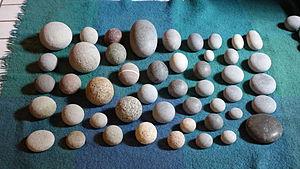
Collection de galets provenant de marmites très productrices de galets. Presque tous possèdent une section circulaire, quelques uns seulement en possèdent trois. La majorité sont des galets calcaires provenant de deux marmites des alpes du sud, France (sur la droite). Sur la gauche se trouvent quelques galets en grès d'Annot, plus gros et proches d'une forme sphérique. Il y a peu de galets granitiques mais ceux-ci sont très proches de la forme sphérique, ils proviennent de Corse (France). À l'arrière plan, un galet en pélite rouge du dôme de Barrot a une forme assez irrégulière mais a été retenu pour la collection compte tenu de la rareté de ces galets là, la roche étant très friable et généralement à fort clivage.
Une marmite du diable ou marmite de géant est une cavité naturelle plus ou moins cylindrique percée dans la roche par d'anciens cours d'eau, généralement torrentueux, drainant des galets ou du gravier, ce qui favorise l'érosion tourbillonnaire. Le même phénomène au niveau des littoraux donne naissance à la marmite d'érosion, microforme apparaissant dans les zones parsemées d'écueils et de brisants, lorsque le régime des vagues et des courants se transforme et passe des mouvements longitudinaux à des mouvements tourbillonnaires irréguliers.